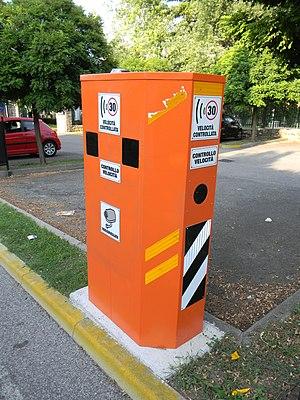
Radar de vitesse électronique en Italie, réglé sur 30 km/h. Italiano: Controllo velocità in Italia.
Le radar automatique de contrôle de la vitesse des véhicules routiers est un radar de contrôle routier installé sur le bord des routes qui combine un cinémomètre radar à un système optique d'identification des véhicules excédant la vitesse maximale autorisée.